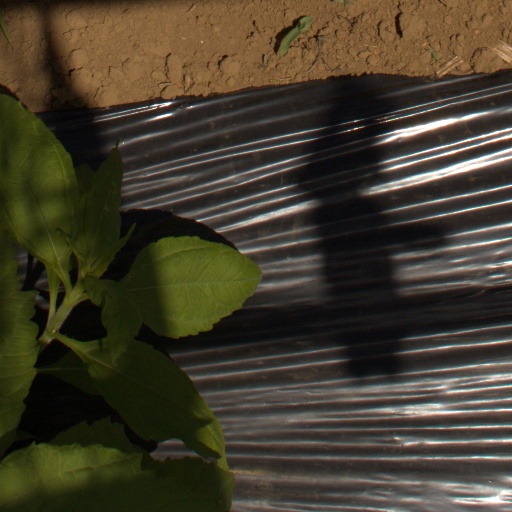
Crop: Jerusalem artichoke